Bettendorf Castle

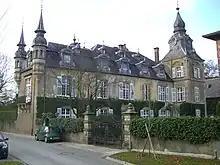
Bettendorf Castle

Bettendorf Castle (Luxembourgish: "Schlass Bettenduerf") is located in the village of Bettendorf in eastern Luxembourg. While there appears to have been a castle from the 13th century, today's Baroque building dates from 1728 and was restored in 1962. The castle is privately owned and is not open to the public. In 2007, the castle and its parkland, were added to Luxembourg's national register of classified monuments.